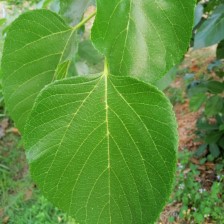
Variety: TaiwanMeacho